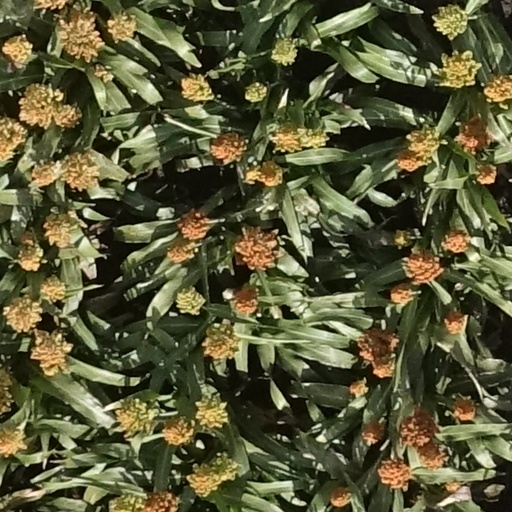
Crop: sorghum